Washington State Guard

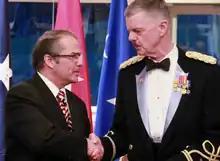

In 1950, three years after the dissolution of the Washington State Guard, provisions of federal law which permitted states to raise military forces separate from their National Guards expired. A 1953 legal opinion penned by the Attorney-General of Washington concluded that "there is no provision in the National Defense Act for the organization or maintenance of military forces, other than the National Guard, within the state. The organization of the state guard reserve at this time would not be authorized". In 1958, however, an amendment to the U.S. Code provided that "in addition to its National Guard, if any, a State, the Commonwealth of Puerto Rico, the District of Columbia, Guam, or the Virgin Islands may, as provided by its laws, organize and maintain defense forces".